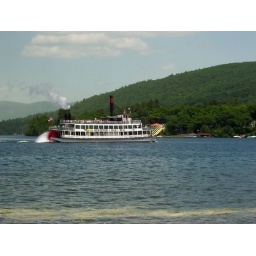
pollen in the water can be mistaken for bear piss